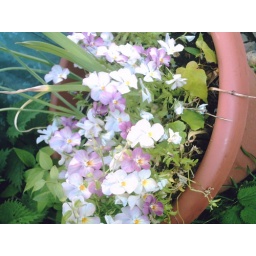
Just a plant with some flowers in it.